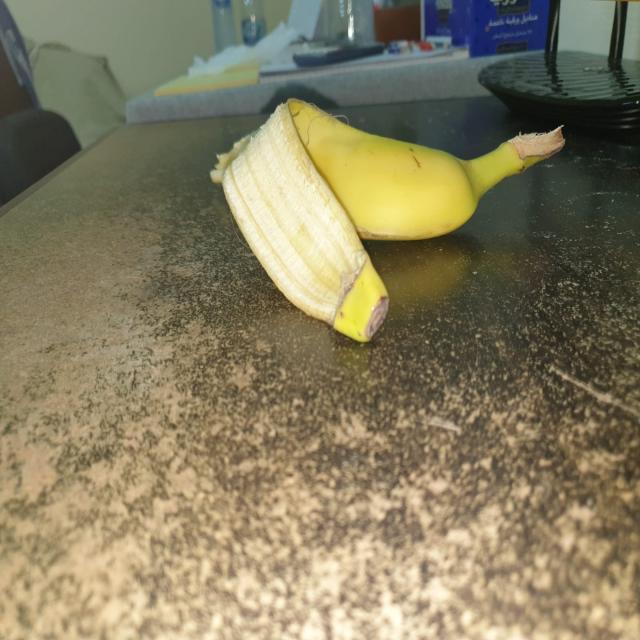
Label: bananas